Frank Gorshin

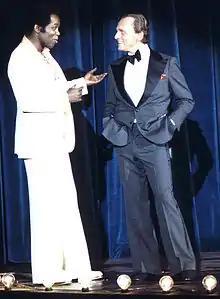
Gorshin performing with Lou Rawls in 1977

In the early 1970s, Gorshin appeared on Broadway in "Jimmy" (1969) and "Guys and Dolls" (1971). He made numerous guest-starring appearances on such television series as "The Name of the Game" (1969) "Ironside" (1974), "Hawaii Five-O" (1974), "Get Christie Love!" (1975), "Charlie's Angels" (1977) and "Wonder Woman" (1977). In 1979, he played interplanetary assassin Seton Kellogg in a two-part episode of the television series "Buck Rogers in the 25th Century" titled "Plot to Kill a City".